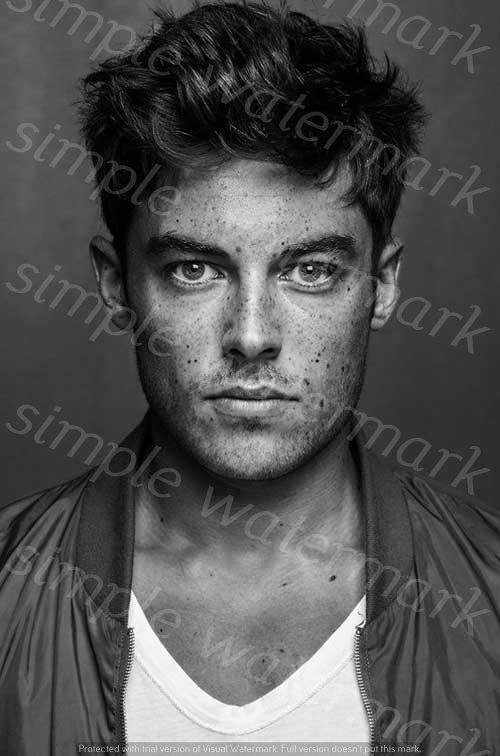
Label: Watermark